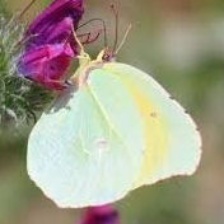
Species: CLEOPATRA
Butterfly family (ImageNet category): sulphur_butterfly